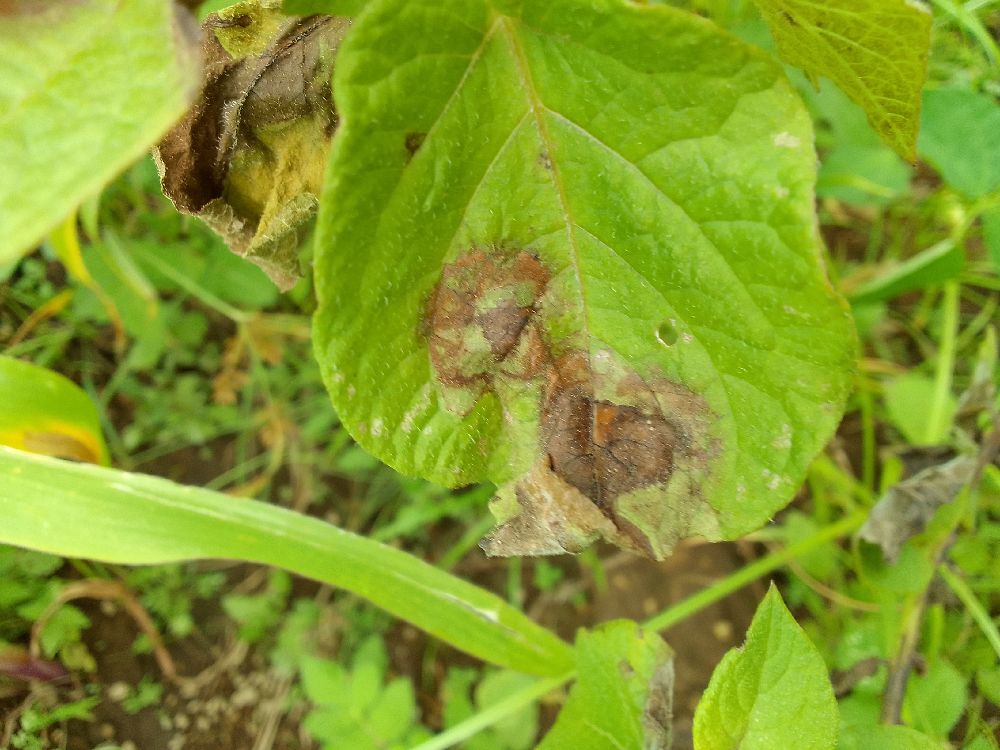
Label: Late blight